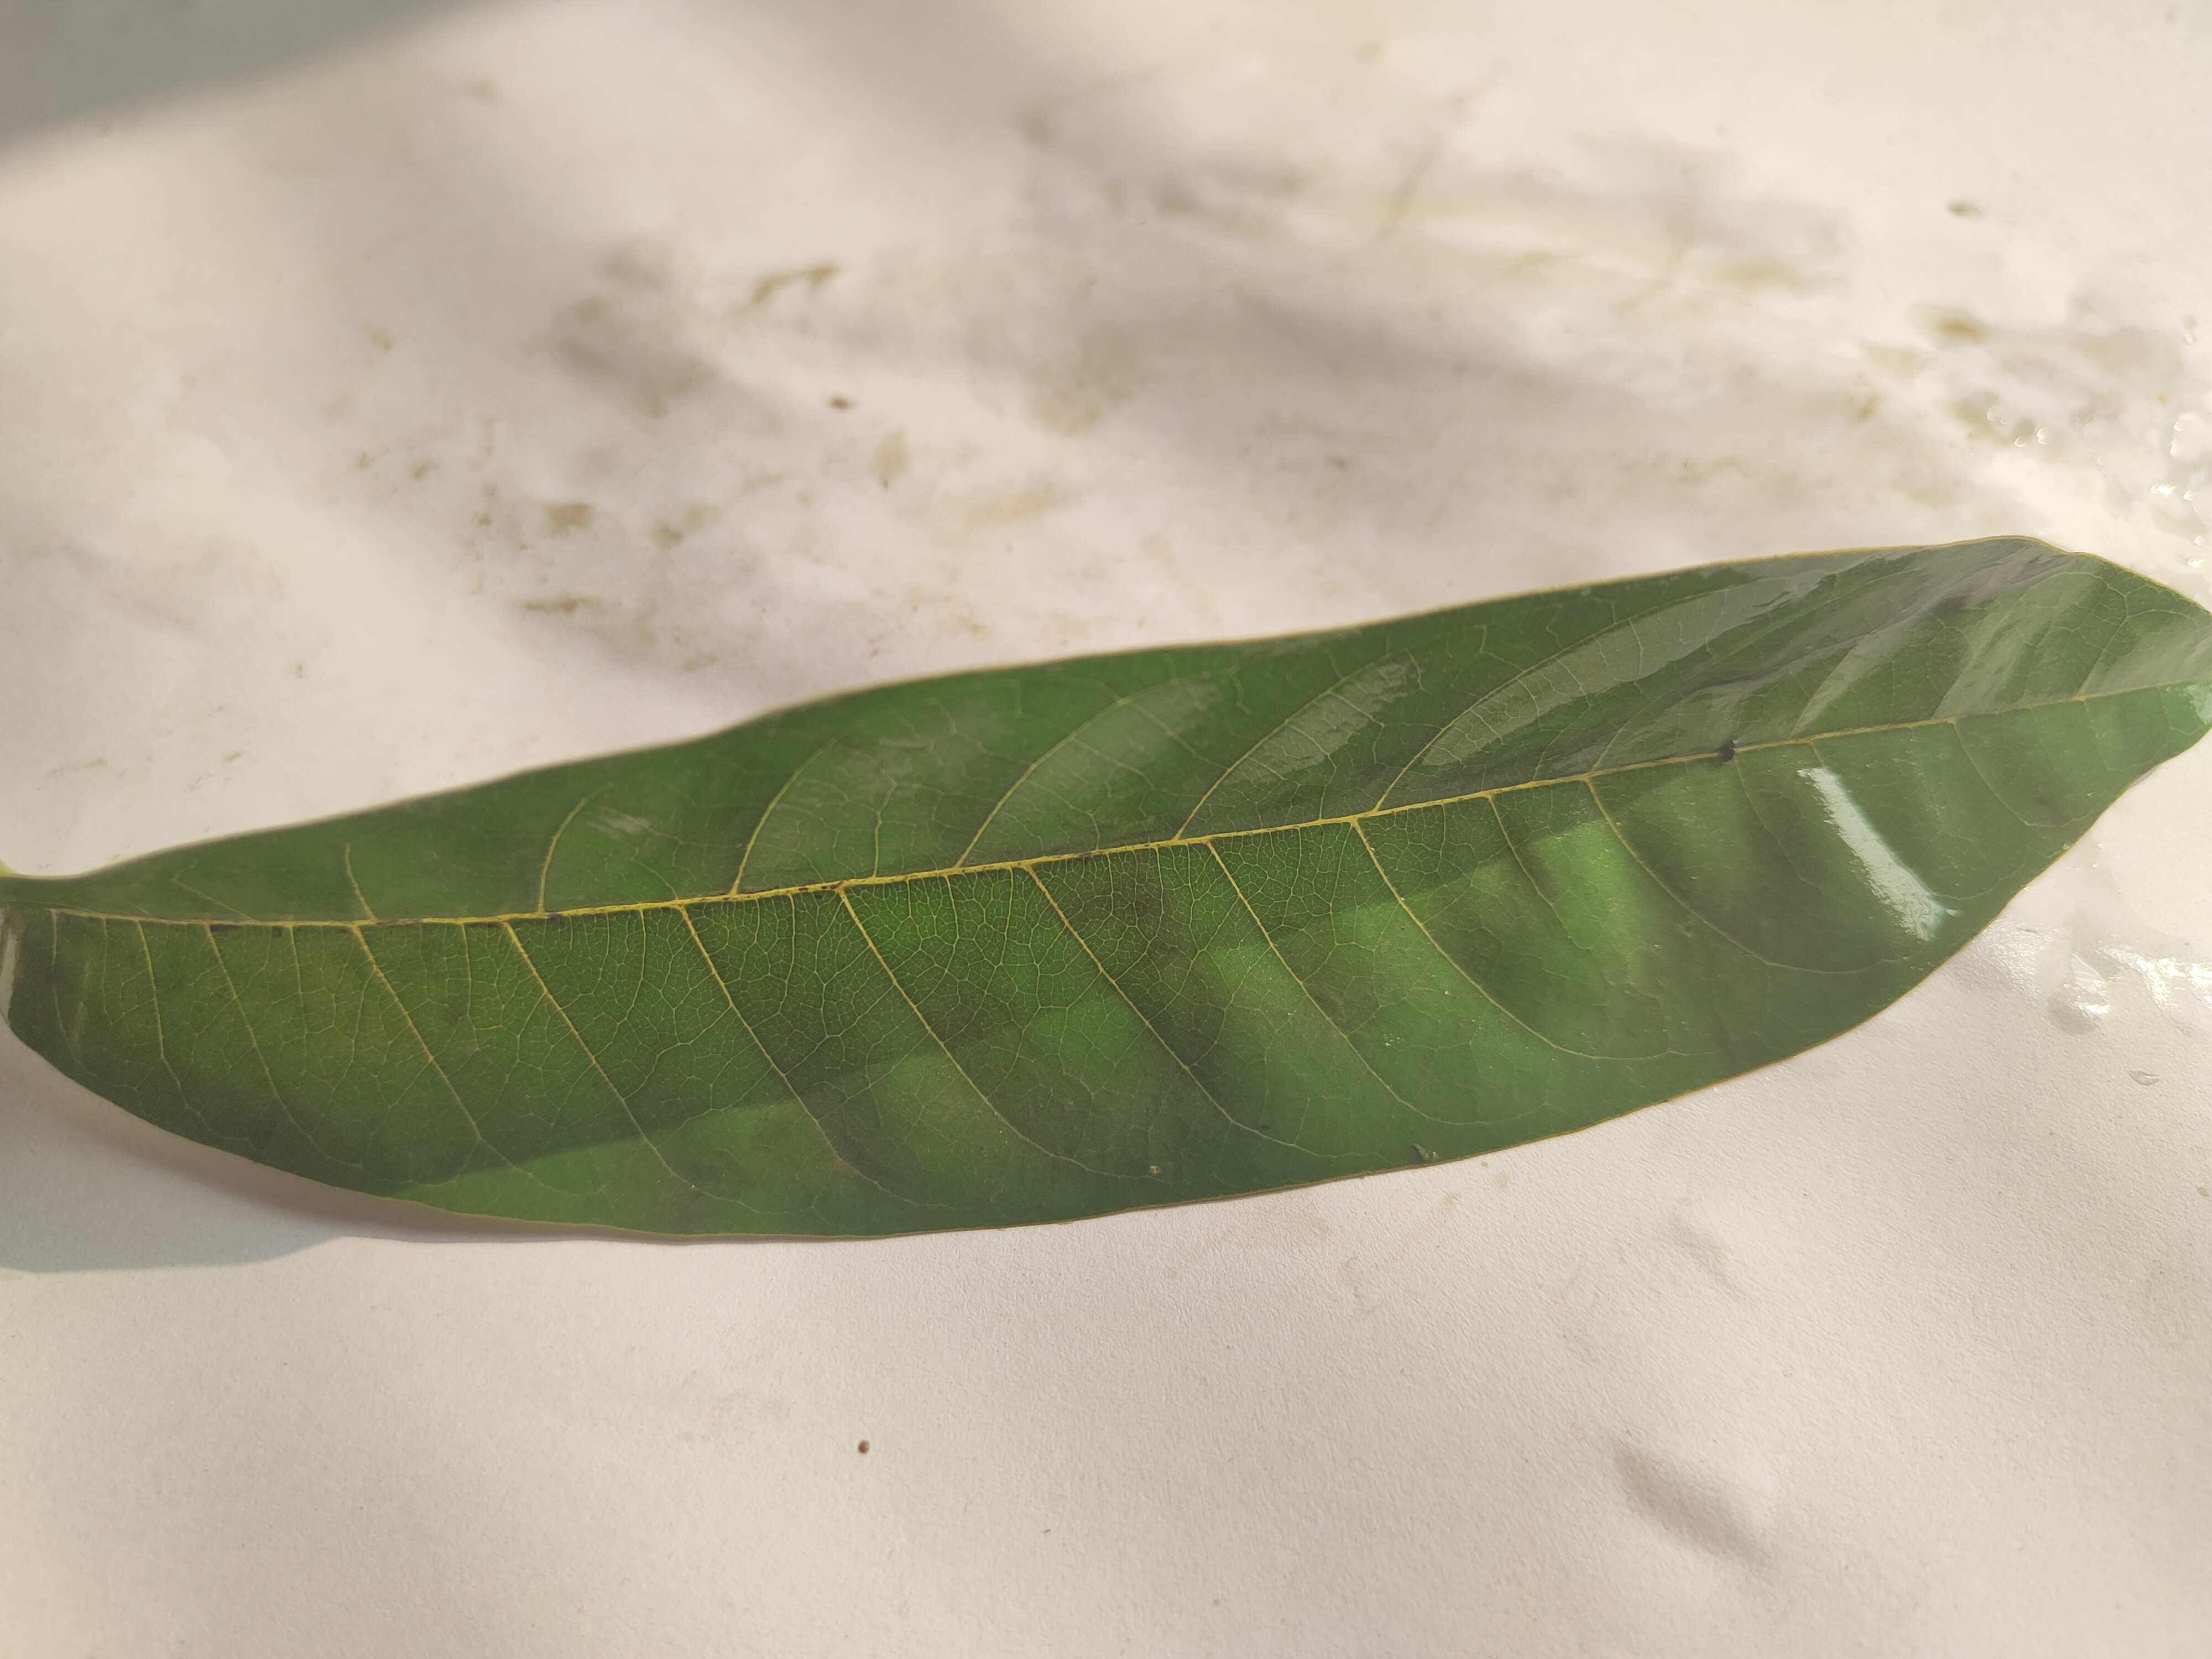
Leaf variety: Custard Apple